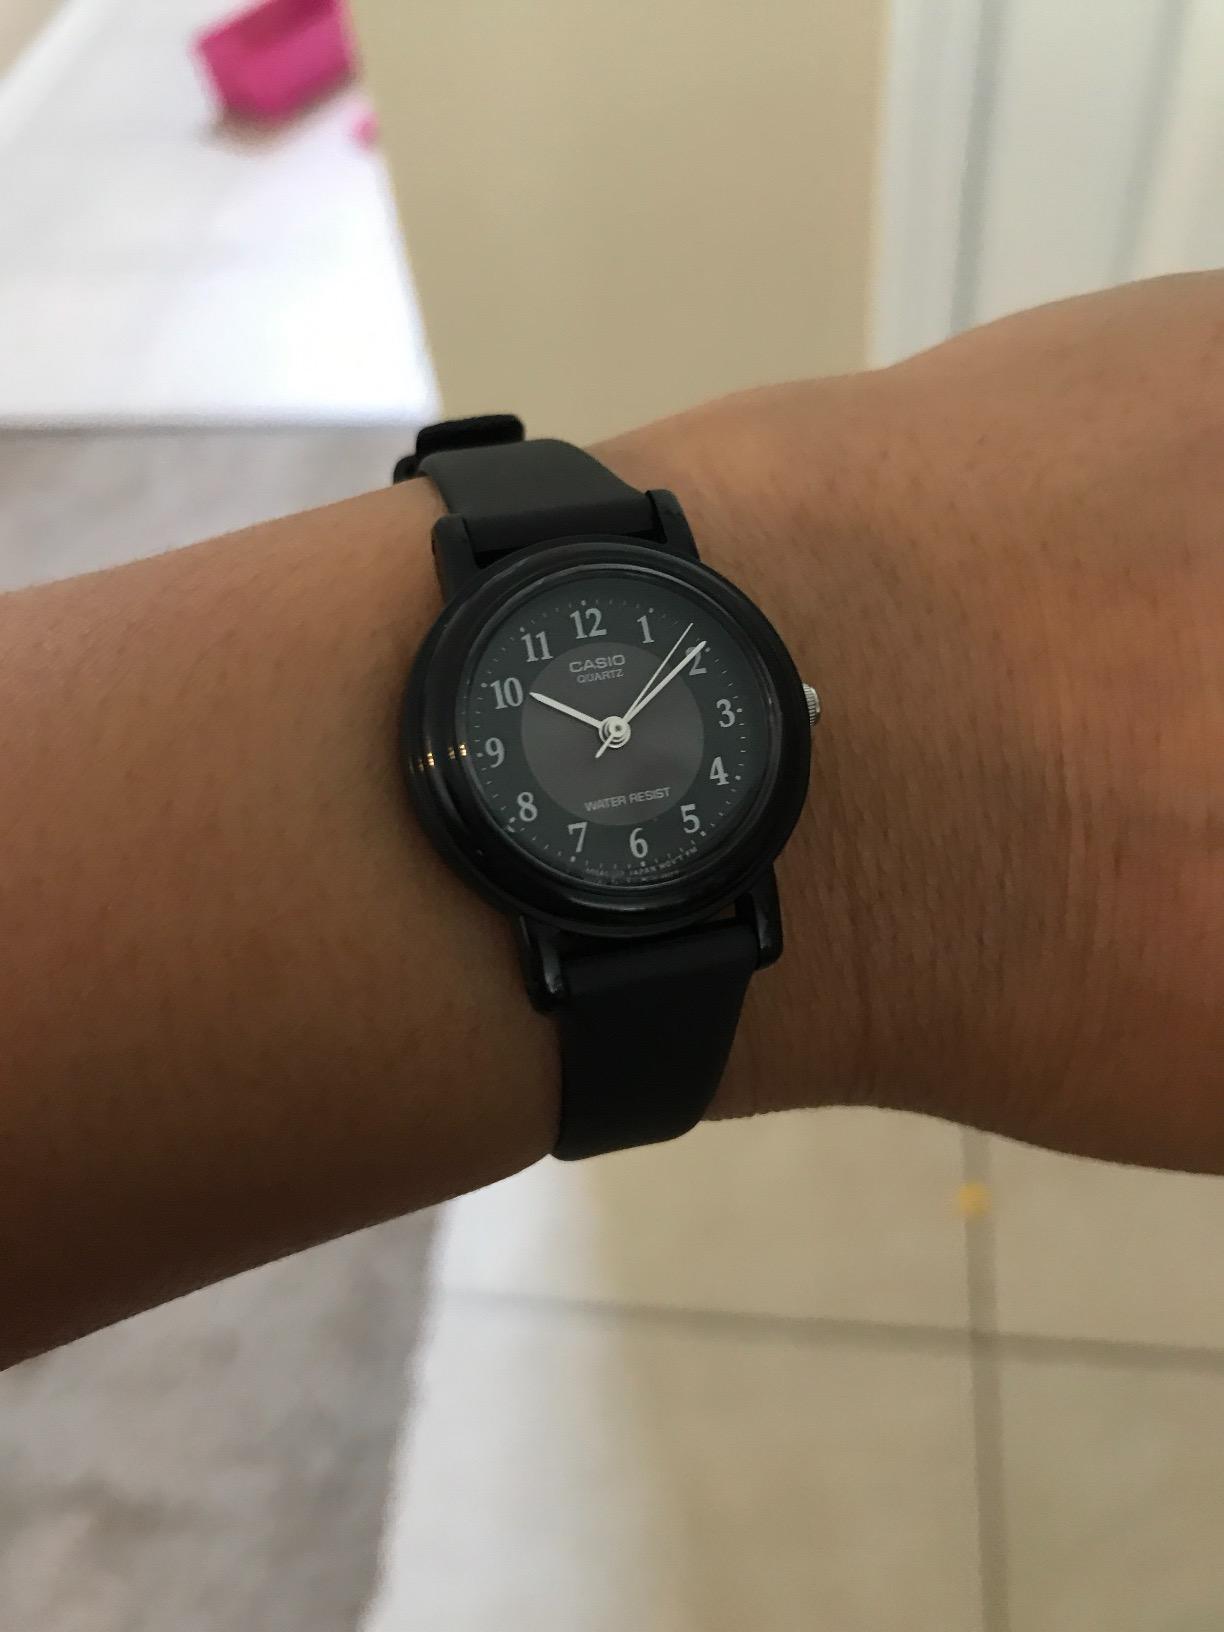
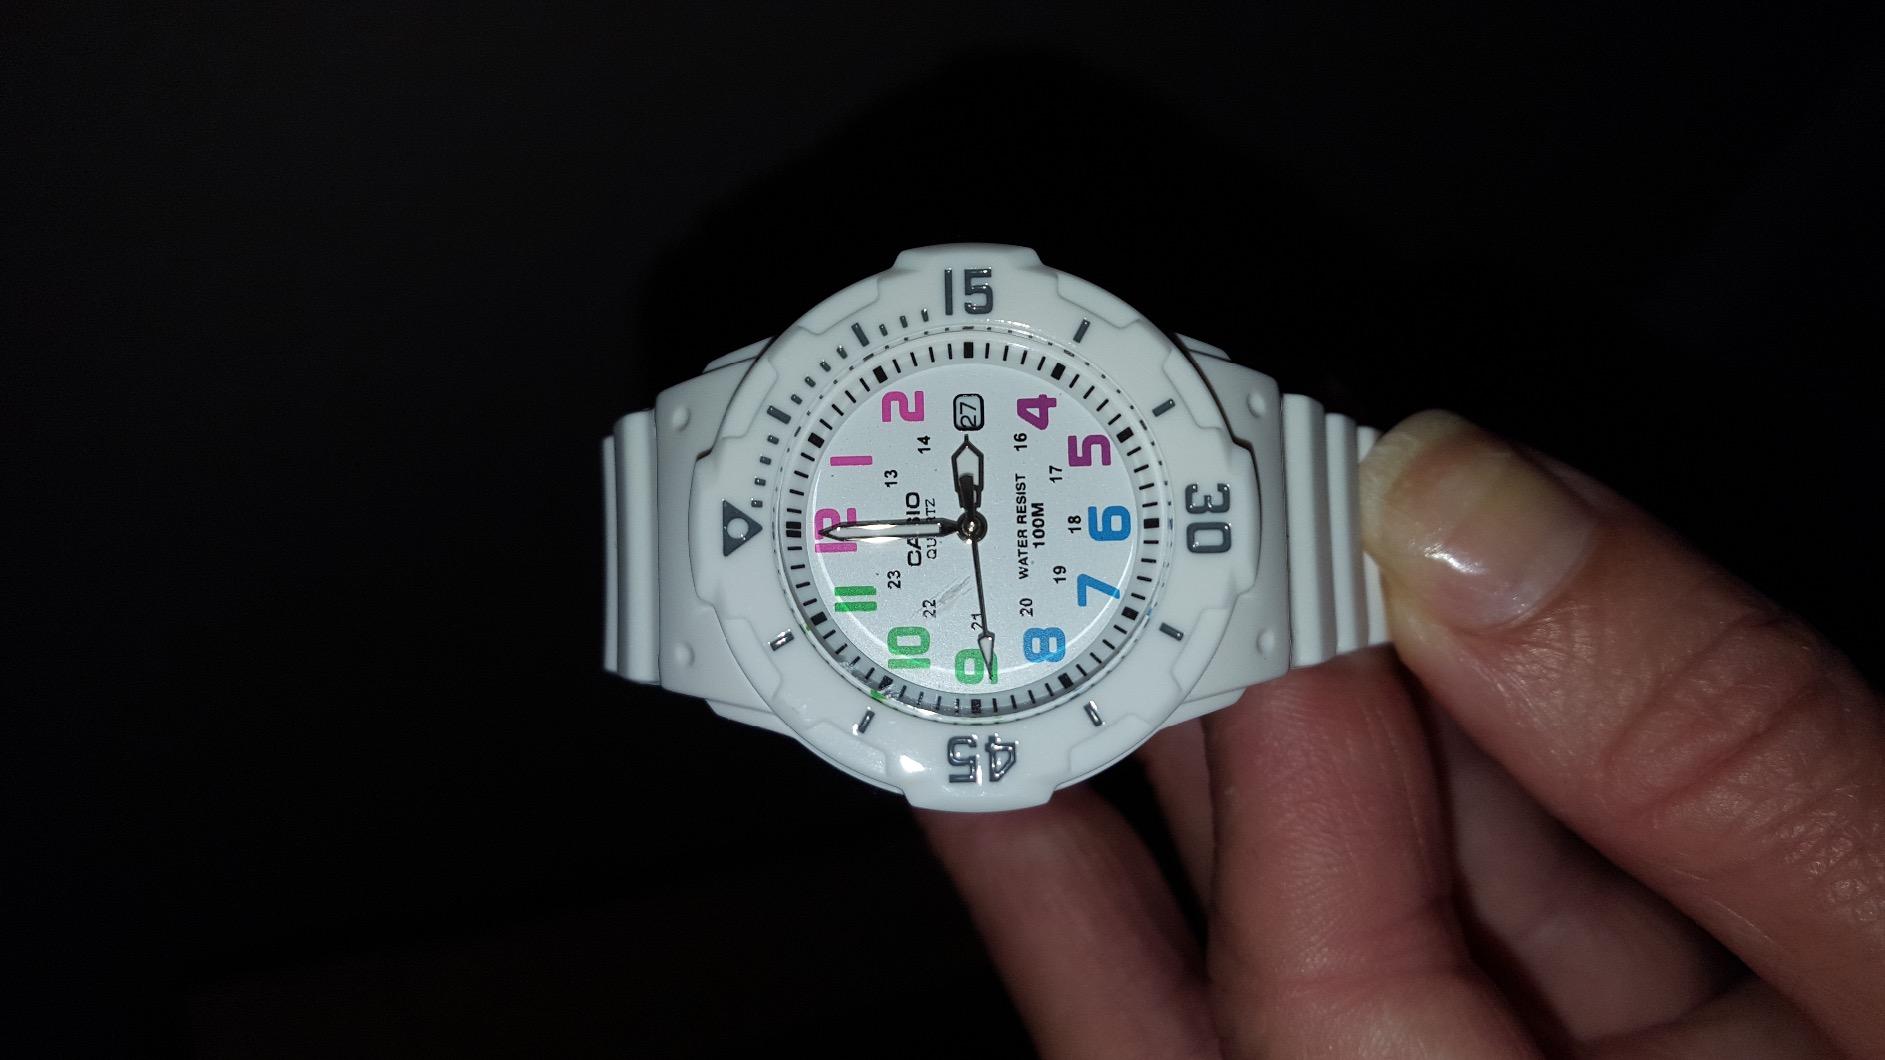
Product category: accessories_watch
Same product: no